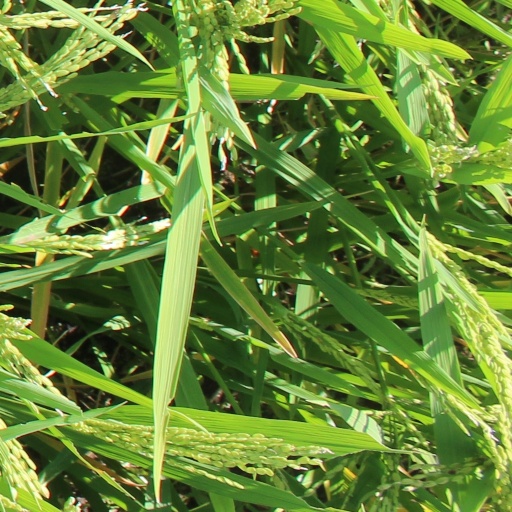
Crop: rice